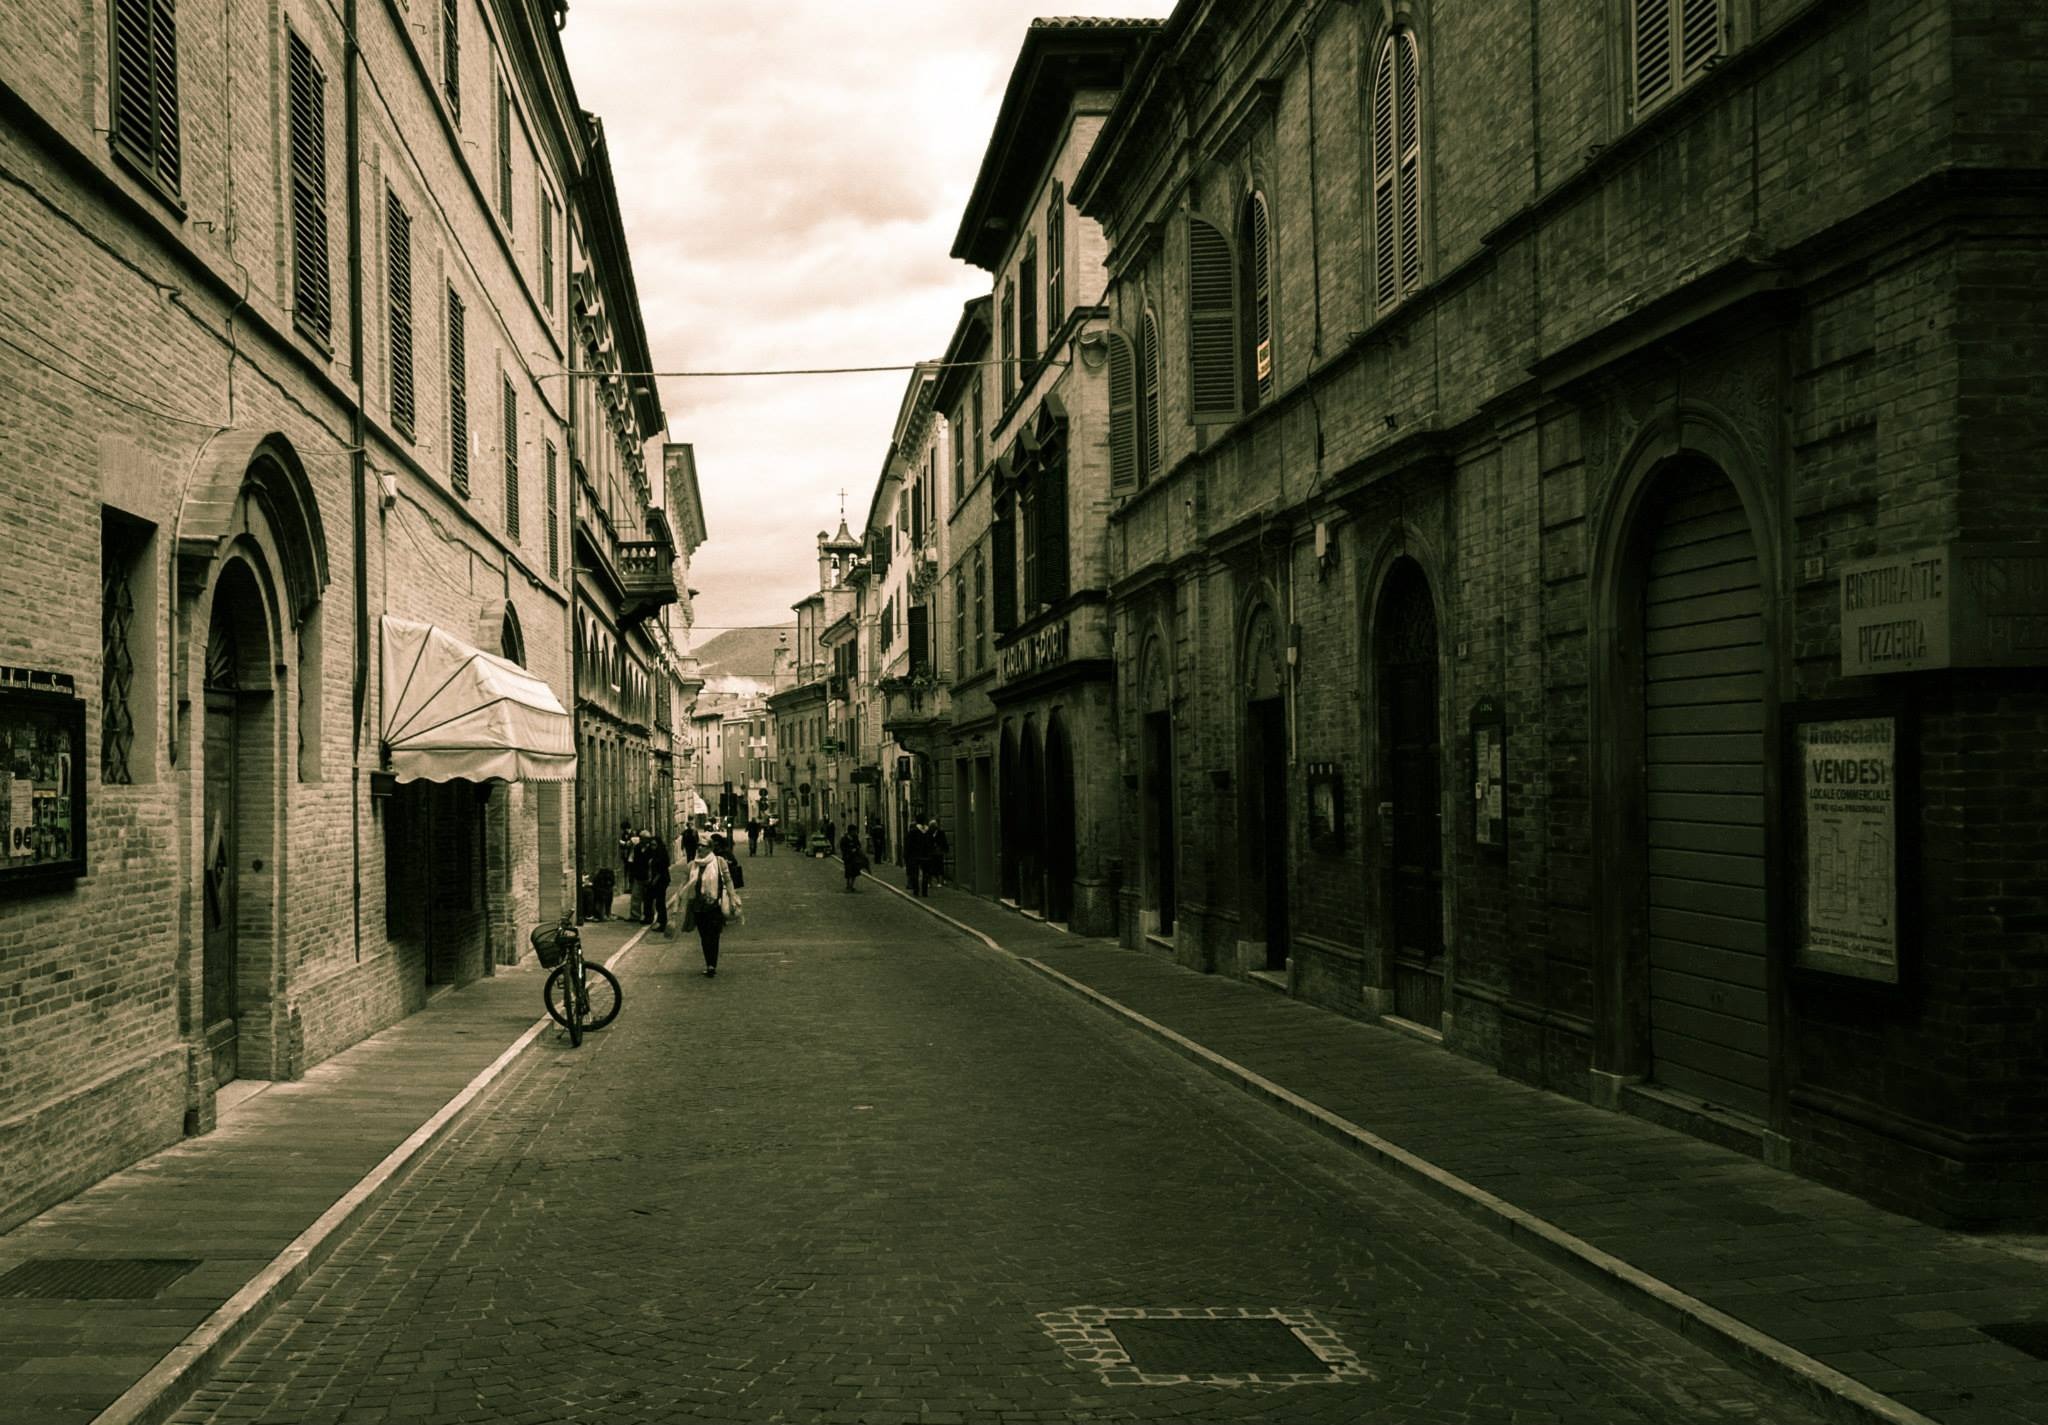
architecture, road, street, town, building, alley, city, home, cityscape, facade, monochrome, lane, waterway, old town, shops, infrastructure, neighbourhood, shopping street, stucco fa ade, urban area, human settlement, nonbuilding structure, residenzplatz, itlalien